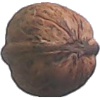
Label: Walnut 1